Thamud

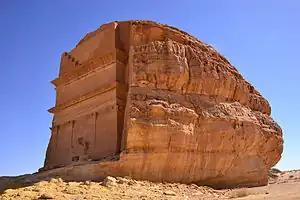
Ruins of carved buildings at Hegra

The Islamic exegetical tradition adds detail to the Quran's account. Accordingly, the Thamud were a powerful and idolatrous tribe living in Hegra, now called Madāʼin Ṣāliḥ, the Cities of Ṣāliḥ—in northwestern Arabia. When Salih began to preach monotheism, the Thamud demanded that he prove his prophethood by bringing forth a pregnant camel from solid rock. When God permitted the prophet to do this, some of the tribesmen followed Salih, while many powerful leaders continued to oppose him. After giving birth, the camel drank all the water from a well every two days and then produced enormous amounts of milk for the people. But it was hamstrung and eventually killed by nine people of Thamud, who then attempted but failed to kill Salih himself. Having failed to save his people, Salih warned that they would be destroyed after three days. On the first day, their skin would turn yellow; on the second day, red; and on the final day of destruction, black. This came to pass, and Thamud was annihilated. The traditional Muslim view is that the destruction of Thamud occurred before the prophethood of Abraham.